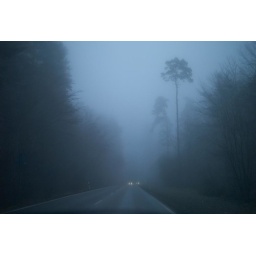
my favorite tree on the way by car to office, Boeblingen - Reutlingen, Germany